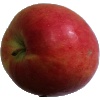
Label: Apple Crimson Snow 1